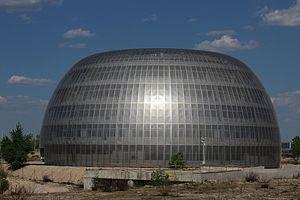
Esperanza Aguirre y Gil de Biedma [ɛspɛˈɾãnθa aˈɣire i̯ ˈxil de ˈβjɛðma] est une femme politique espagnole membre du Parti populaire, née le 3 janvier 1952 à Madrid.